Big Guns (novel)

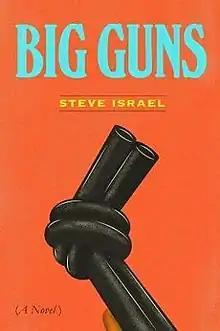
First edition

Big Guns is a 2018 satirical novel by former U.S. Representative from New York Steve Israel. It tells the story of a fictitious arms manufacturer, Cogsworth International, fighting American anti-firearm legislation with a proposal that every American be required to own a gun.